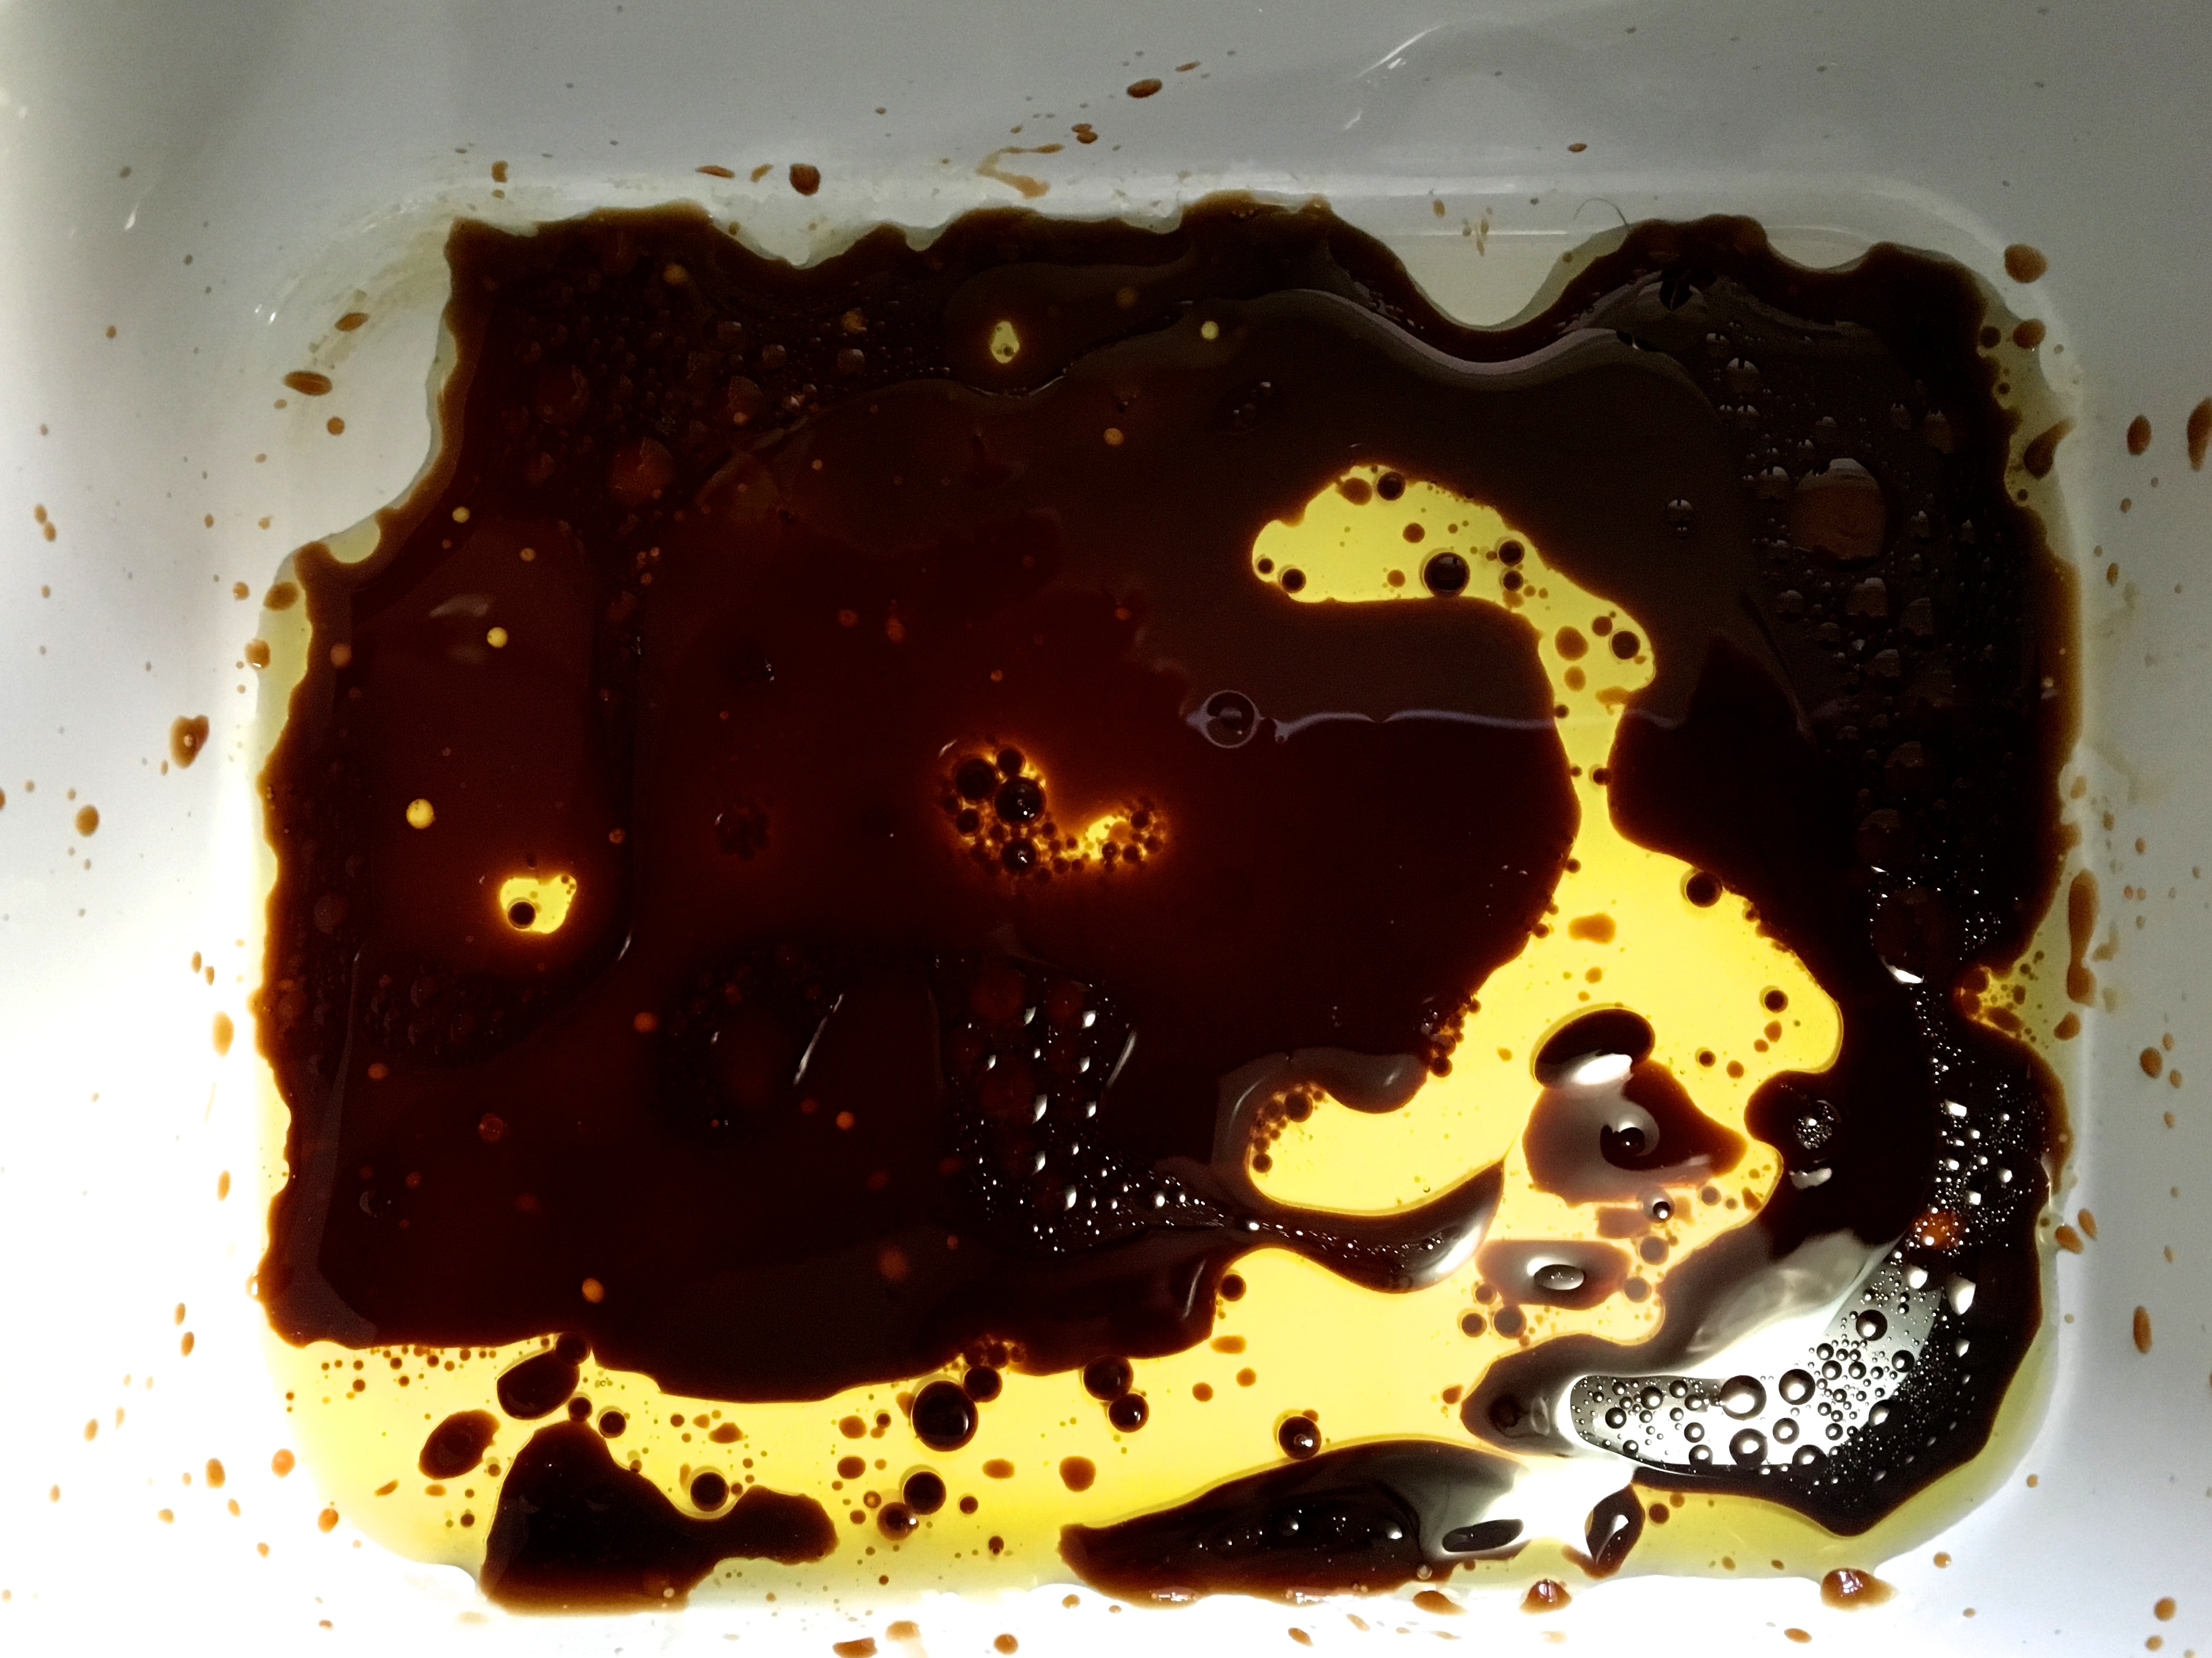
food, produce, chocolate, dessert, illustration, chocolate brownie